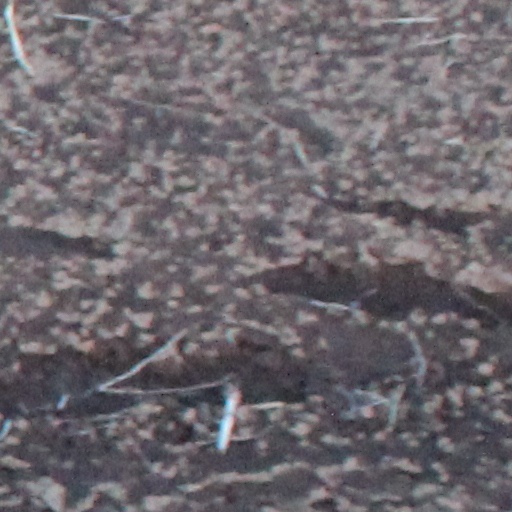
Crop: wheat